Catalogue of Scientific Papers

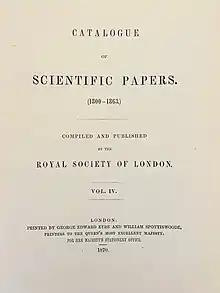
Catalogue of Scientific Papers 1870

The Catalogue of Scientific Papers was an attempt by the Royal Society of London to catalogue all papers published in scientific periodicals back to the year 1800 and produce a bibliographic index organised by author. The first volume was published in 1867 and it ran until 1901. From 1902 it was continued in an expanded form as the International Catalogue of Scientific Literature.